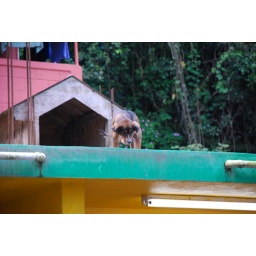
A dog that lives on the roof of the restaurant we stopped to eat at in El Yunque